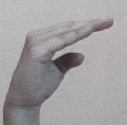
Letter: jeem